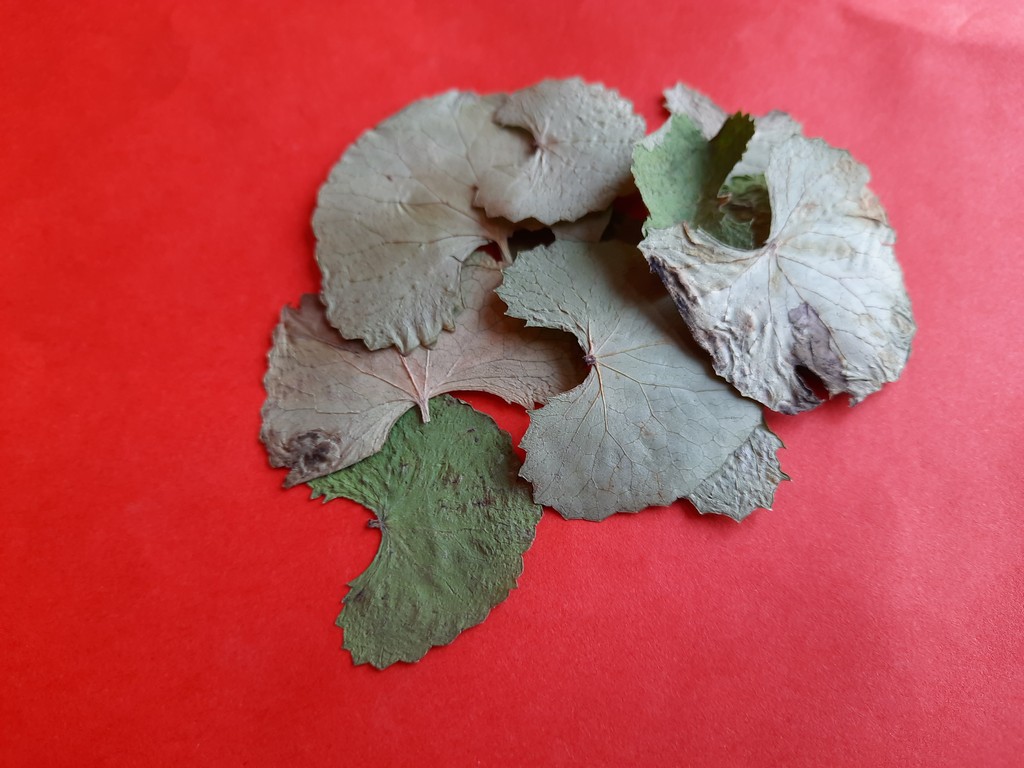
Label: Dried